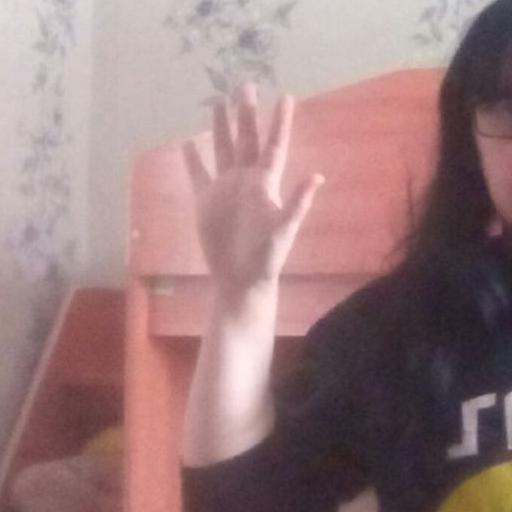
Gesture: palm